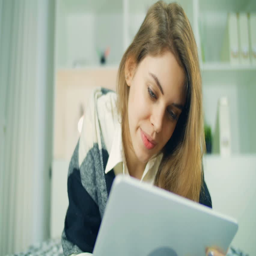
the young girl took cover a plaid and reads news .